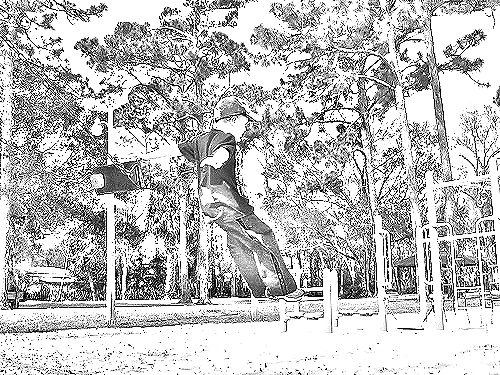
Portrait style: Sketch Portrait